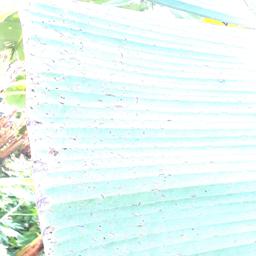
Label: BLACK SIGATOKA